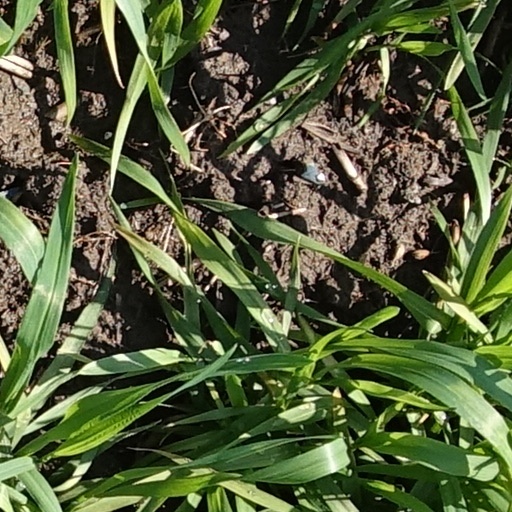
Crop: wheat